Pherae

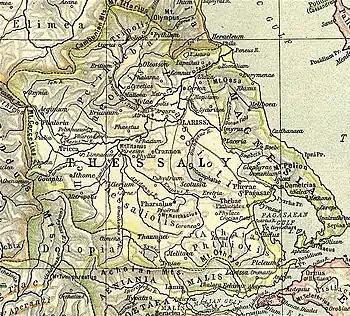
Map showing ancient Thessaly. Pherae is shown to the east centre.

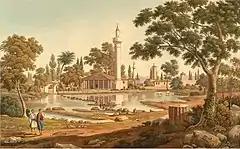
The Hyperian Fountain at Pherae, with Ottoman mosques, Edward Dodwell.

Pherae (Greek: Φεραί) was a city and polis (city-state) in southeastern Ancient Thessaly. One of the oldest Thessalian cities, it was located in the southeast corner of Pelasgiotis. According to Strabo, it was near Lake Boebeïs 90 stadia from Pagasae, its harbor on the Gulf of Pagasae (Geography 9.5). The site is in the modern community of Velestino.